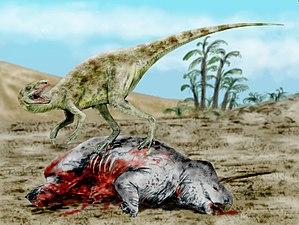
Le Carnien est le premier étage stratigraphique du Trias supérieur. Il est situé entre 237 Ma et 227 Ma environ. Il est précédé par le Ladinien, dernier étage du Trias moyen et suivi par le Norien, deuxième étage stratigraphique du Trias supérieur.
Staurikosaurus est un genre éteint de dinosaures saurischiens de la famille des herrérasauridés datant du Trias supérieur et découvert dans la formation géologique de Santa Maria, dans le sud du Brésil.